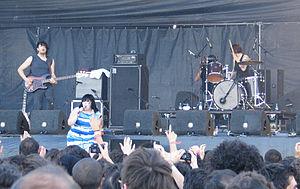
Gossip est un groupe de rock indépendant américain, originaire de l'Arkansas. Fondé à Olympia, dans l'État de Washington en 1999, il est par la suite établi à Portland dans l'Oregon. Le groupe est composé de trois membres : la chanteuse Beth Ditto, le guitariste Nathan « Brace Paine » Howdeshell et la musicienne Hannah Blilie à la batterie. Le groupe se sépare en 2016.
La chronologie du rock, présente les principaux événements de ce genre musical et des différents courants qui en sont issus.